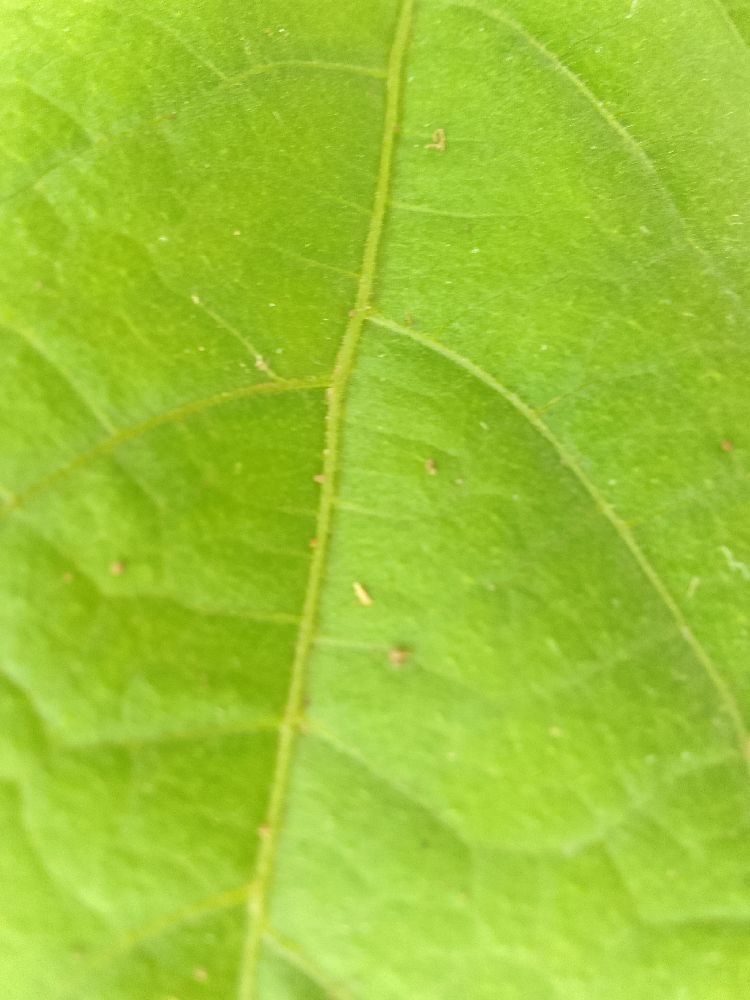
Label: healthy